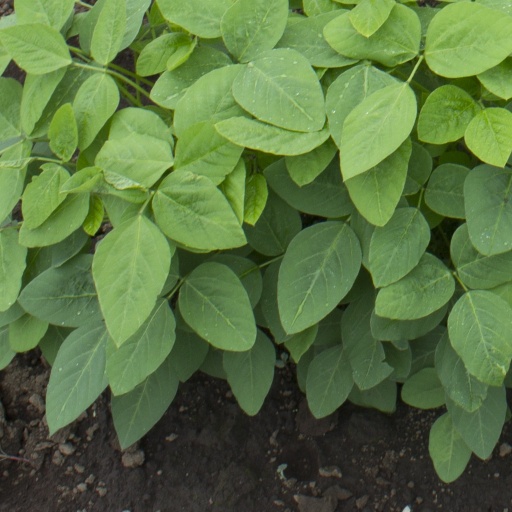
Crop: soybean